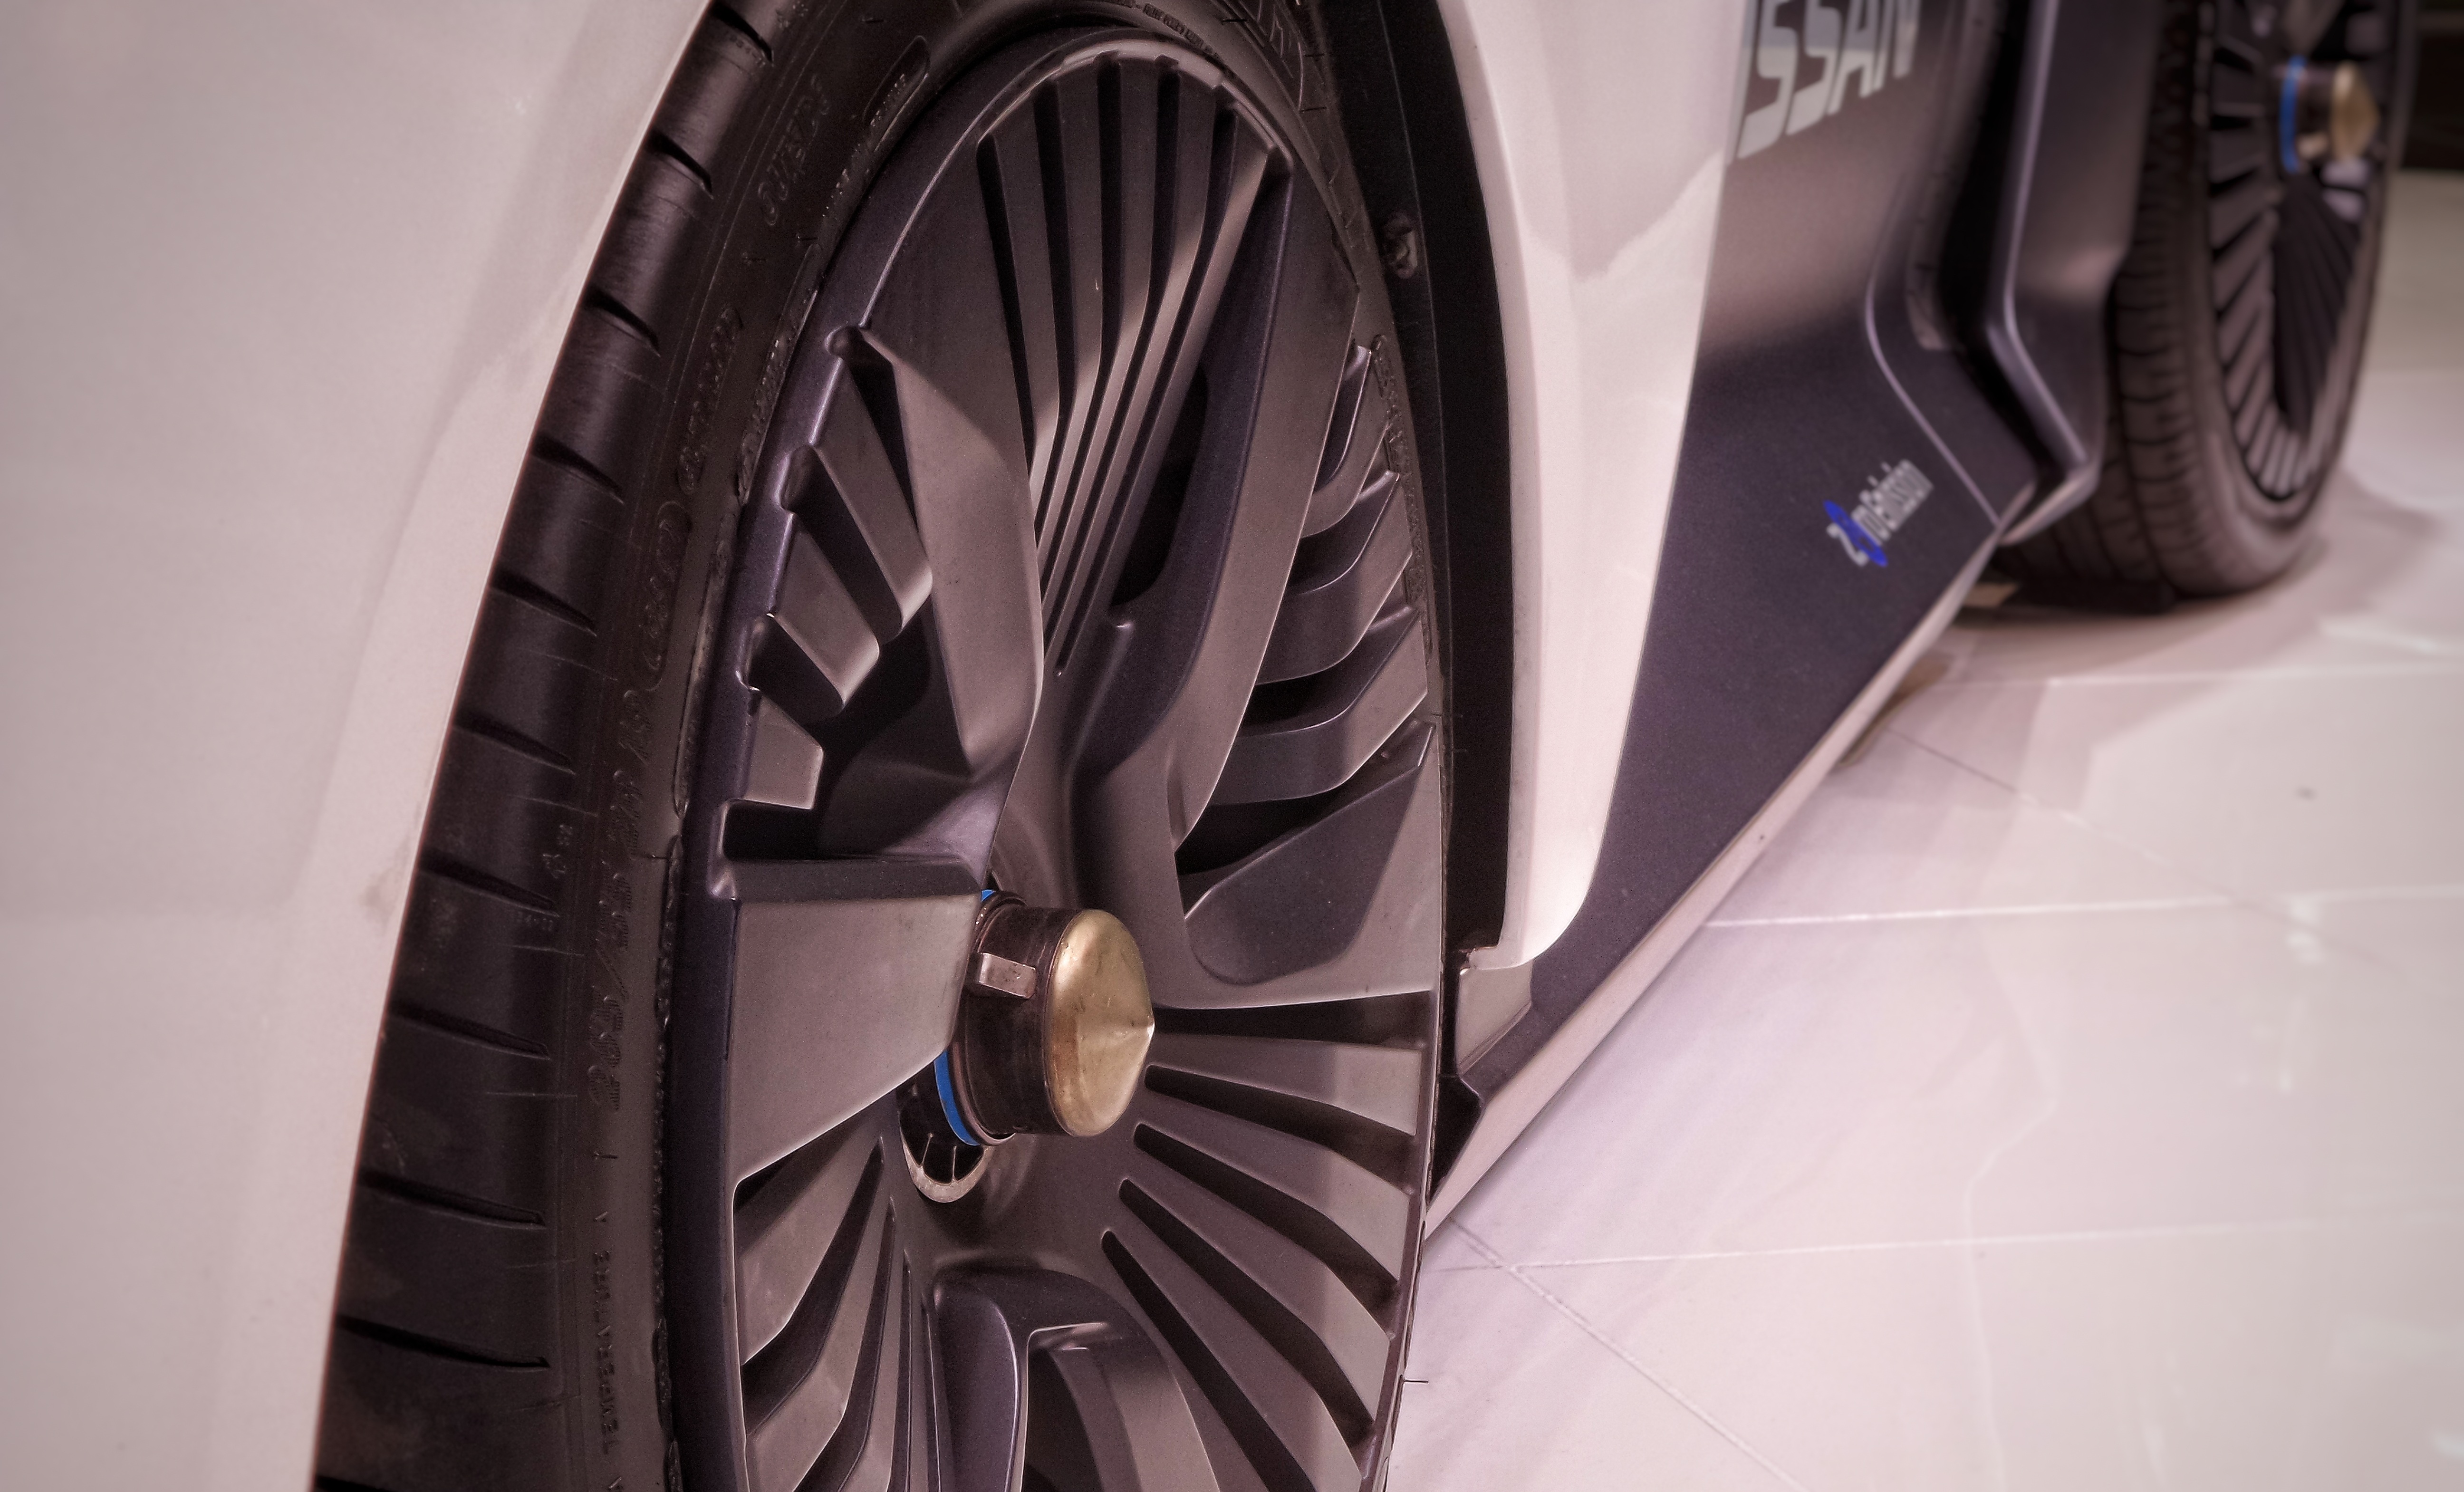
car, wheel, vehicle, blue, black, modern, tire, futuristic, supercar, design, concept, automotive tire